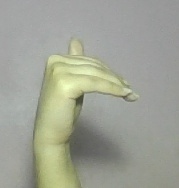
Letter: khaa